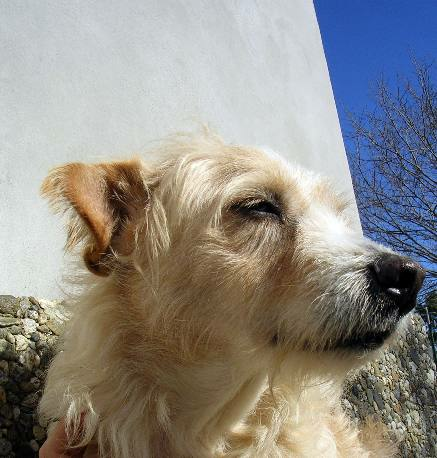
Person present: No